Ambemohar rice

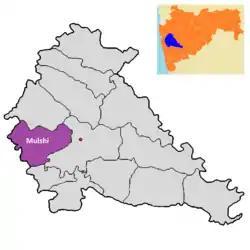
Location of Mulshi Taluka in Pune district

The rice is also used in religious and wedding ceremonies. In Mulshi region of Pune district, it is used for making ‘Vapholya’ - A traditional food item prepared during Makar Sankranti festival. The rice has been used for making soft Idli and crispy dosa. It is also used for making puffed rice called Kurmure in the Marathi language. The bran from the rice is used for oil extraction or for Mushroom cultivation.